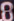
Number: 8